2022 Southwark London Borough Council election

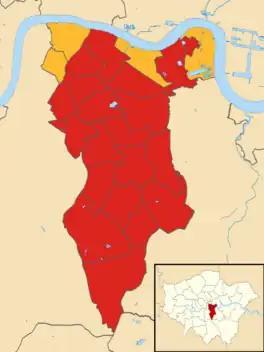
Map of the results of the 2022 Southwark council election. Labour in red and Liberal Democrats in yellow.

Since its formation, Southwark has been continuously under Labour control, apart from a period of no overall control from 2002 to 2010. Apart from an independent in 1982 and a Green Party councillor in 2006, all councillors have been from the Labour Party, Liberal Democrats or the Conservative Party. Labour regained its majority in the 2010 election, winning 35 seats with the Liberal Democrats on 25 and the Conservatives on three. Labour extended its majority by winning 48 seats in the 2014 election with the Liberal Democrats on 13 seats and the Conservatives on two. The Conservatives lost all their representation in the most recent election in 2018, with Labour winning 49 seats with 53.09% of the vote across the borough and the Liberal Democrats winning the remaining 14 seats with 21.36% of the vote. The Green Party received 12.04% of the vote and the Conservatives received 10.46% of the vote but neither party won any seats. The incumbent council leader, Peter John, was reappointed following the election.